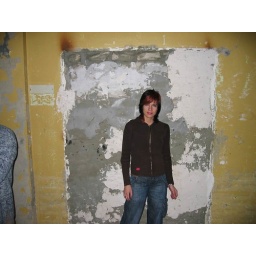
office mts in Orel is located in old plant building :)